John Hunt, Baron Hunt of Fawley

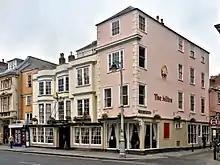
The Mitre Hotel, Oxford, where Hunt recalled Barber and Jameson discussing plans to form a college in the early 1950s.

Described also as a "dress rehearsal for the foundation of the College", the origins of the College for general practice appear to have materialised when certain key players from RSM's general practice section, Worshipful Society of Apothecaries and other particularly non-London based GPs, including Fraser Rose, met together.